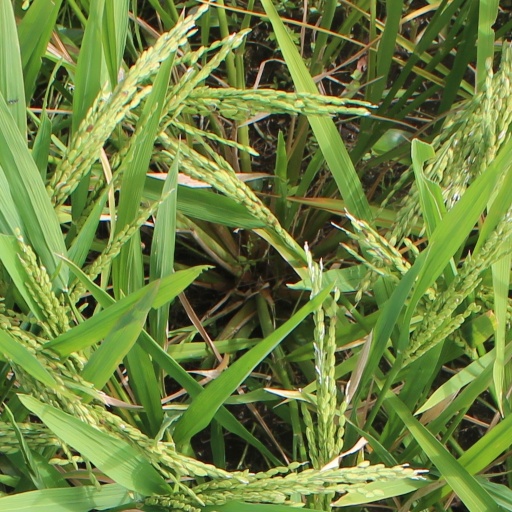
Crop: rice